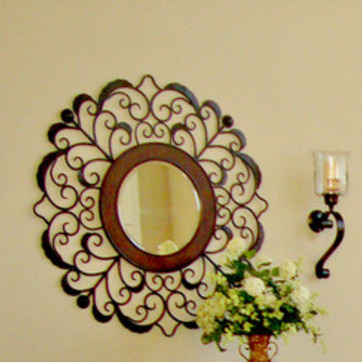
Material: mirror